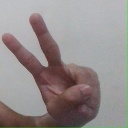
अक्षर: ऐ